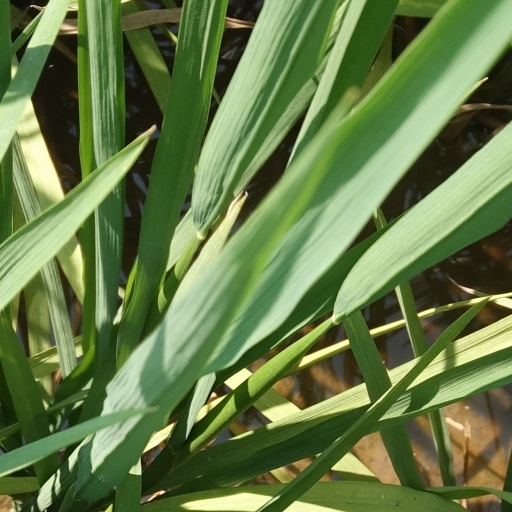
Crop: rice